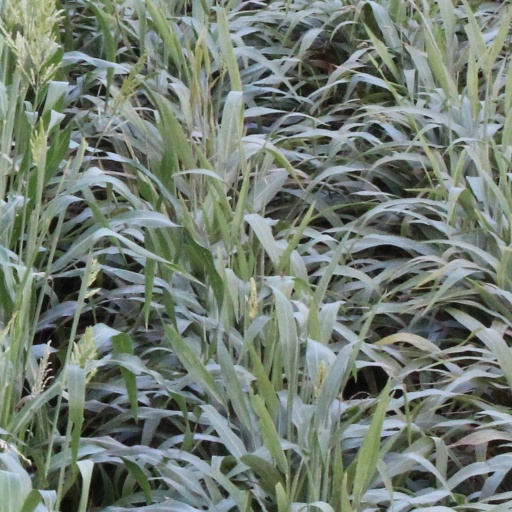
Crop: sorghum